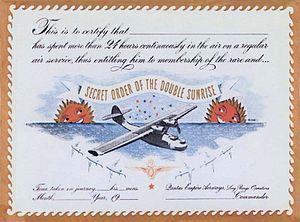
Le Consolidated PBY Catalina est un hydravion militaire conçu dans les années 1930 aux États-Unis. Il est largement utilisé pendant la Seconde Guerre mondiale, tant par l'armée américaine que par celle d'autres pays alliés, effectuant des missions très diverses.